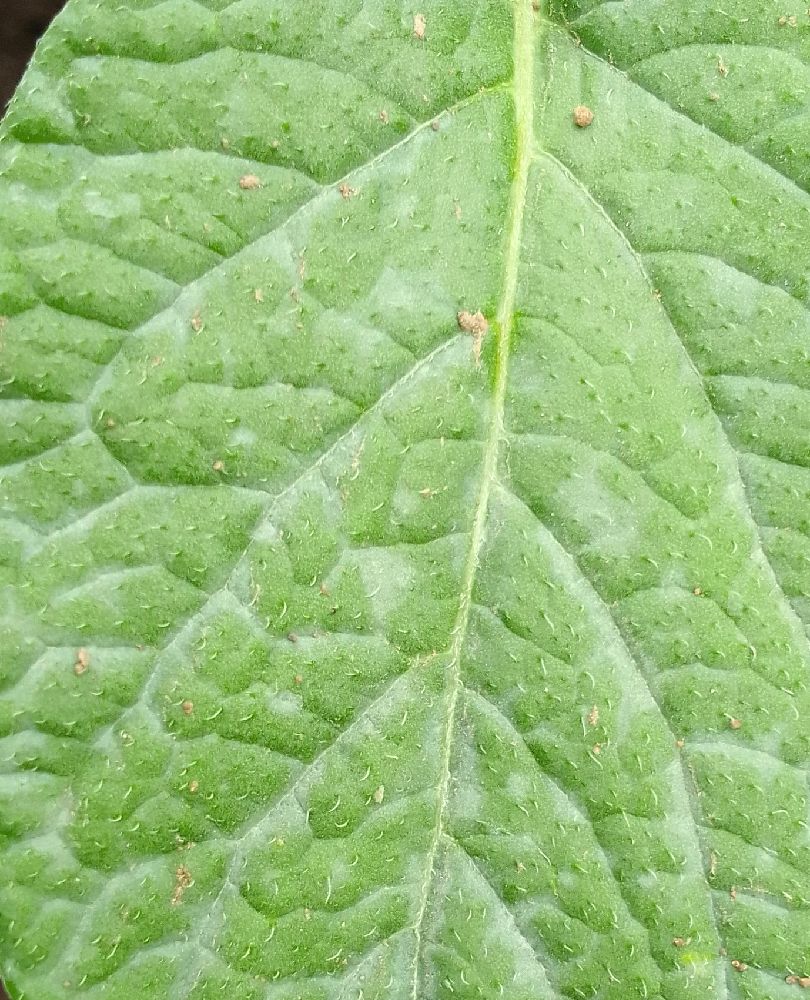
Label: Healthy